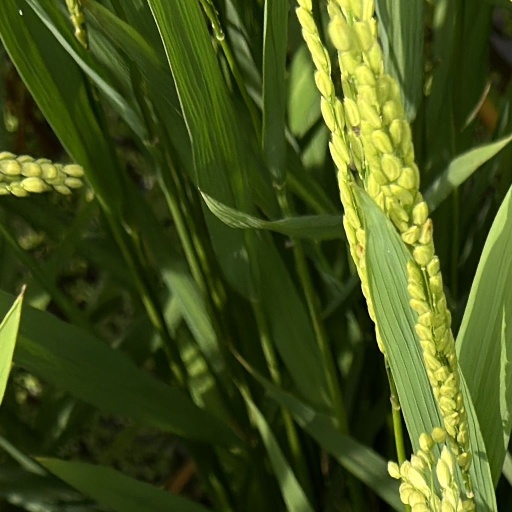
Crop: rice